Dhanwan (1993 film)

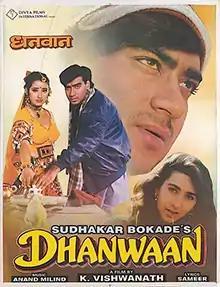
Release poster

Dhanwaan is a 1993 Indian Hindi-language romance film directed by K. Vishwanath. A remake of Prosenjit Chatterjee starrer blockbuster Bengali film "Amar Sangee" (1987), it stars Ajay Devgan, Manisha Koirala, Karishma Kapoor, Avinash Wadhawan are in lead roles. The Role Of Anjali Was Originally Offered To Divya Bharti But After Death On April 5 She Was Replaced By Karishma Kapoor.